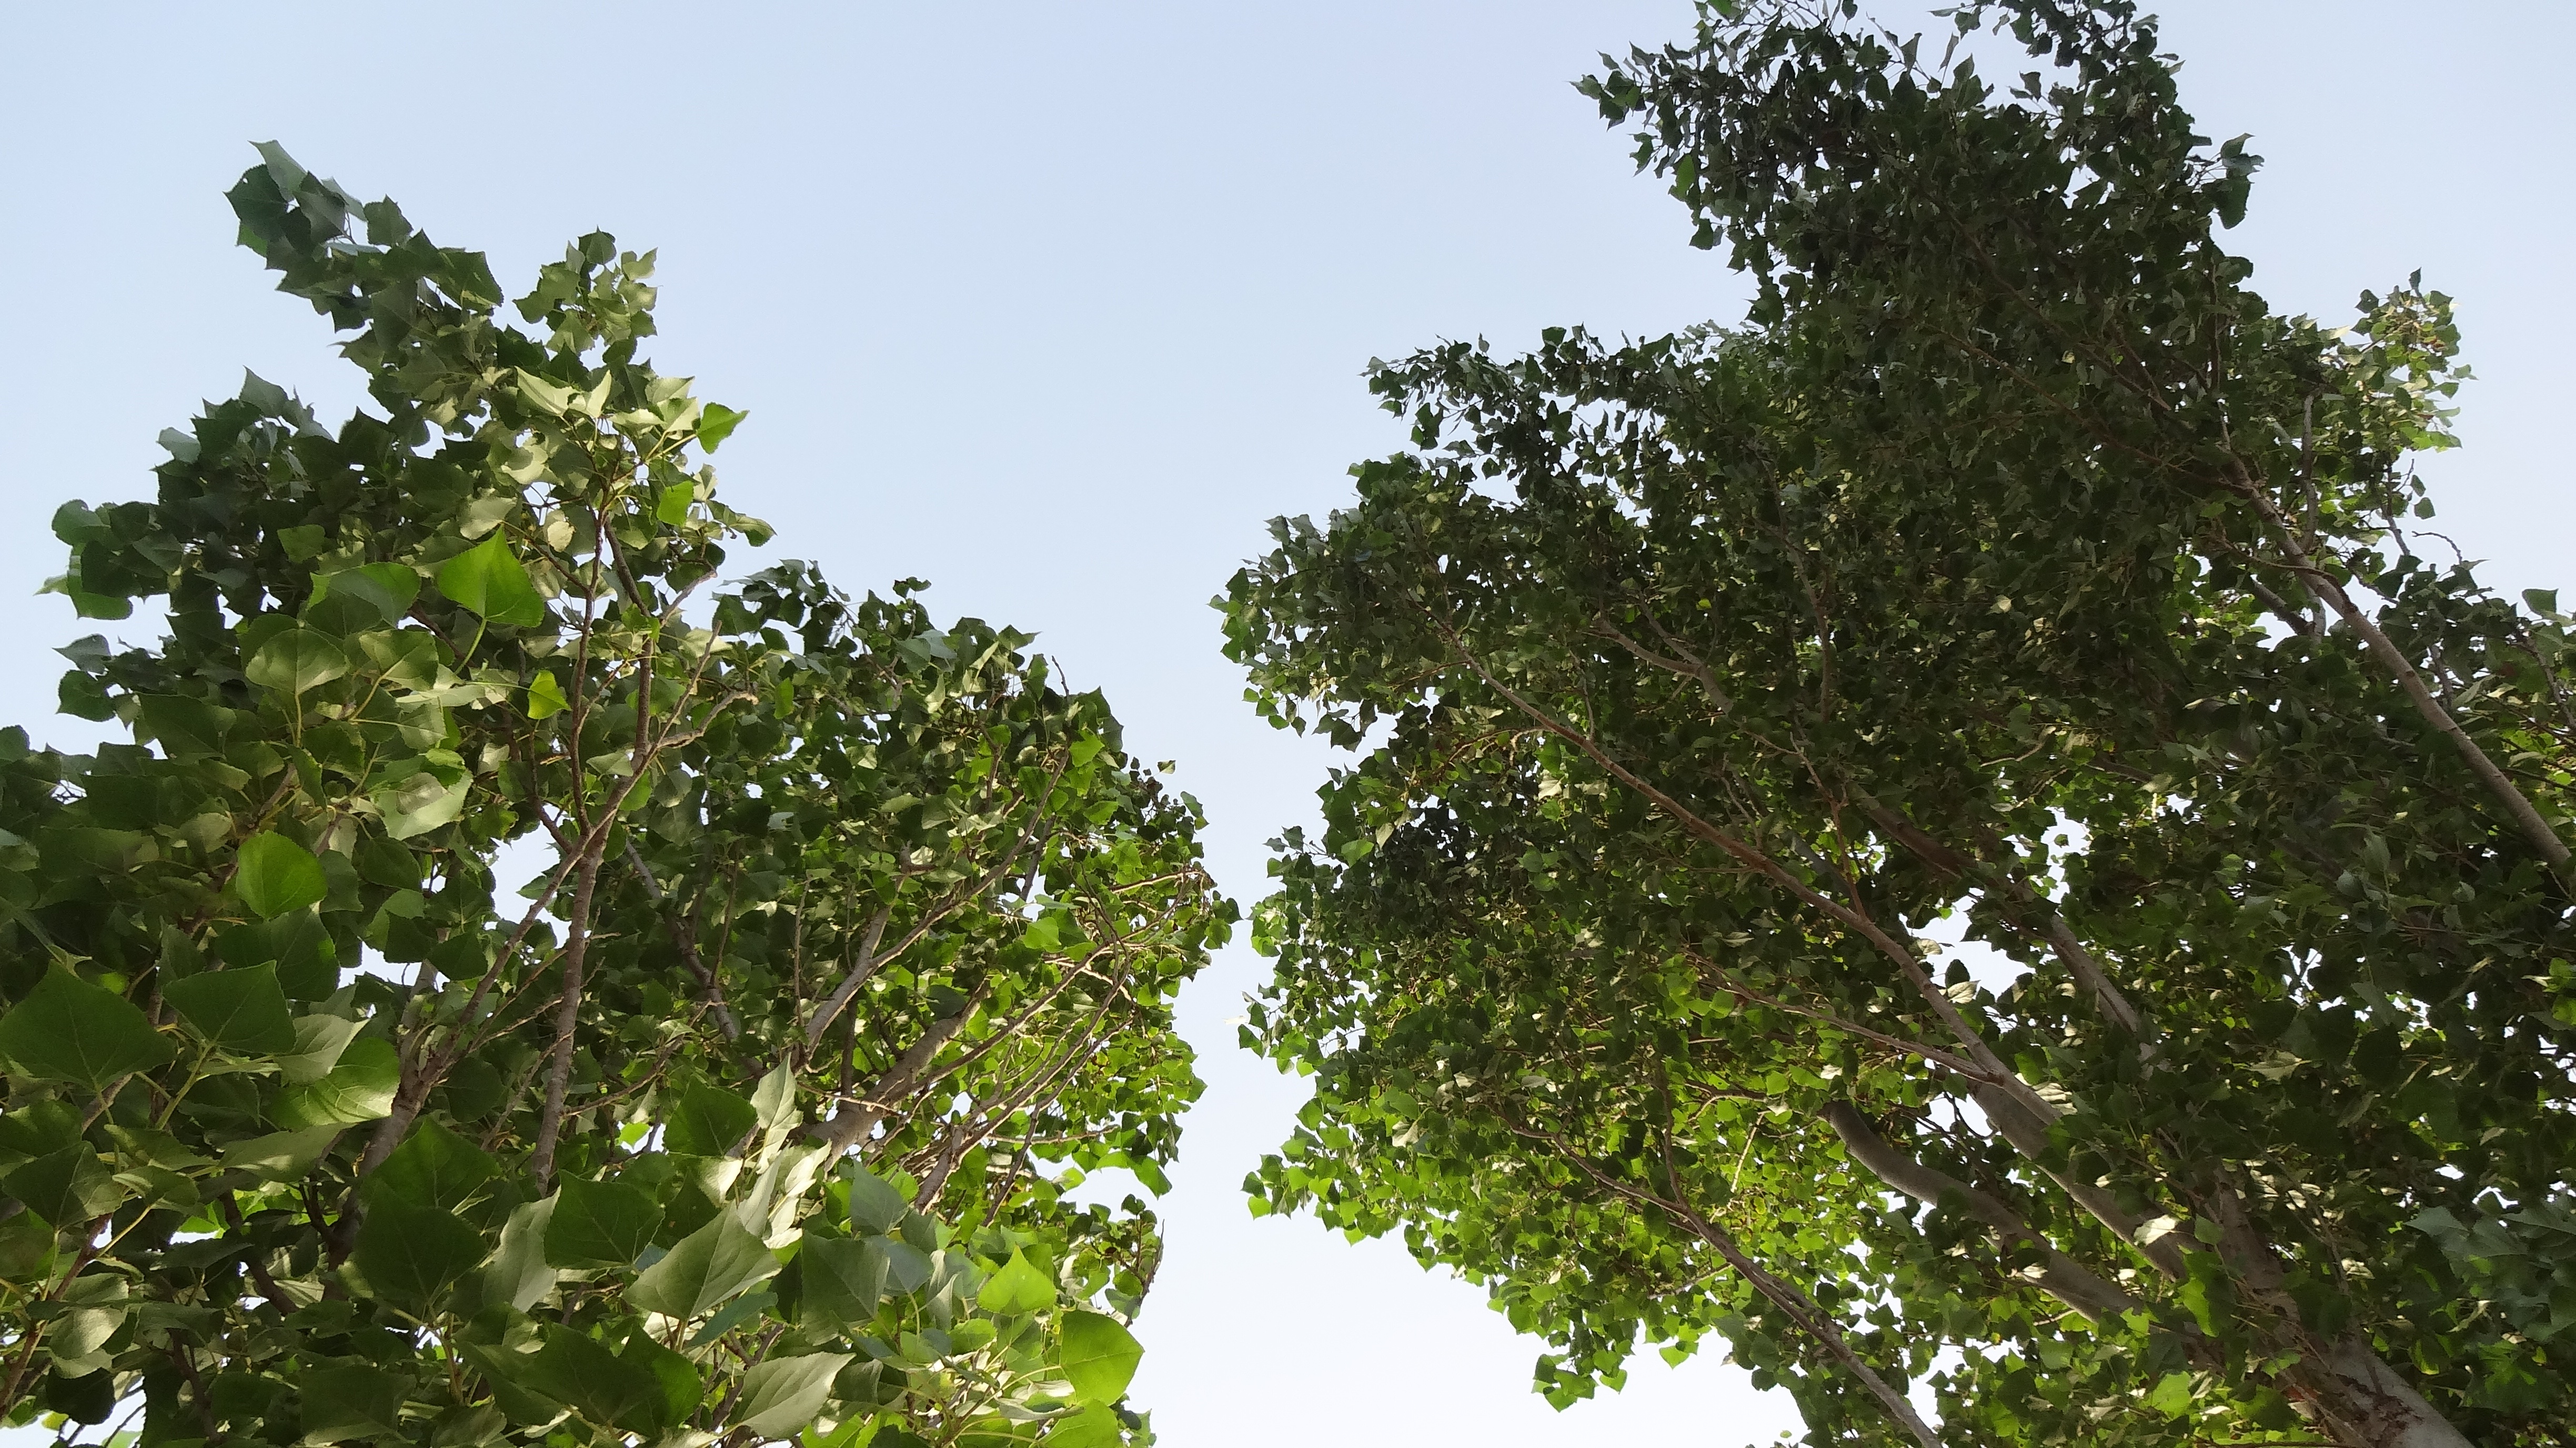
tree, nature, branch, plant, sunlight, leaf, flower, green, jungle, produce, botany, tree leaf, shrub, rainforest, vertical, flowering plant, woody plant, land plant, plane tree family